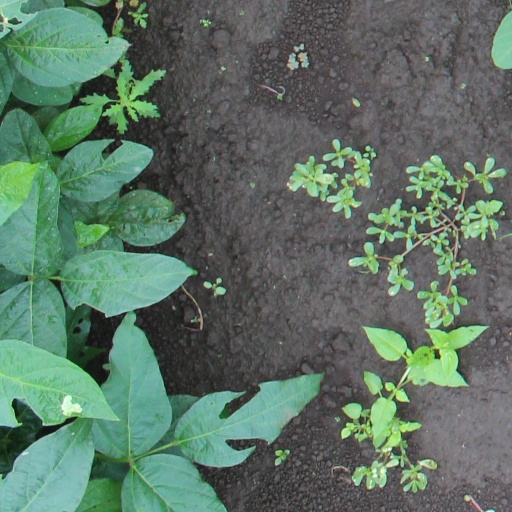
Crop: soybean